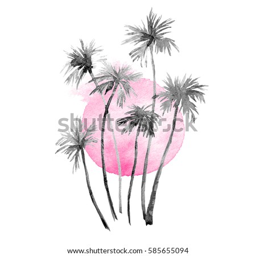
watercolor illustration of a palm tree .